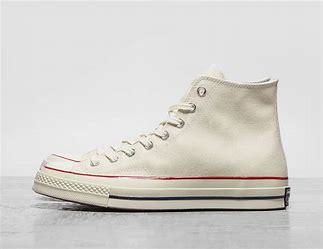
Brand: Converse
Model: Chuck 70